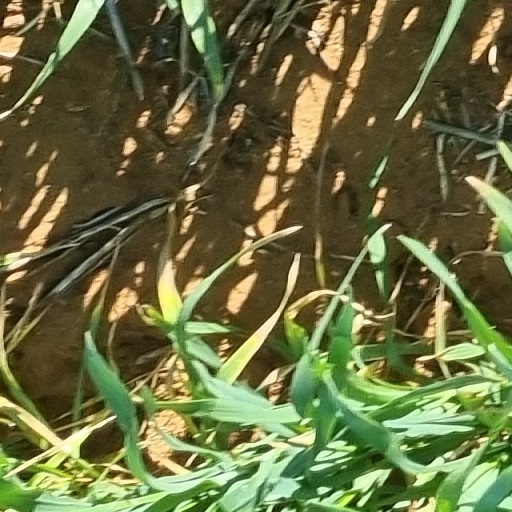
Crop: wheat